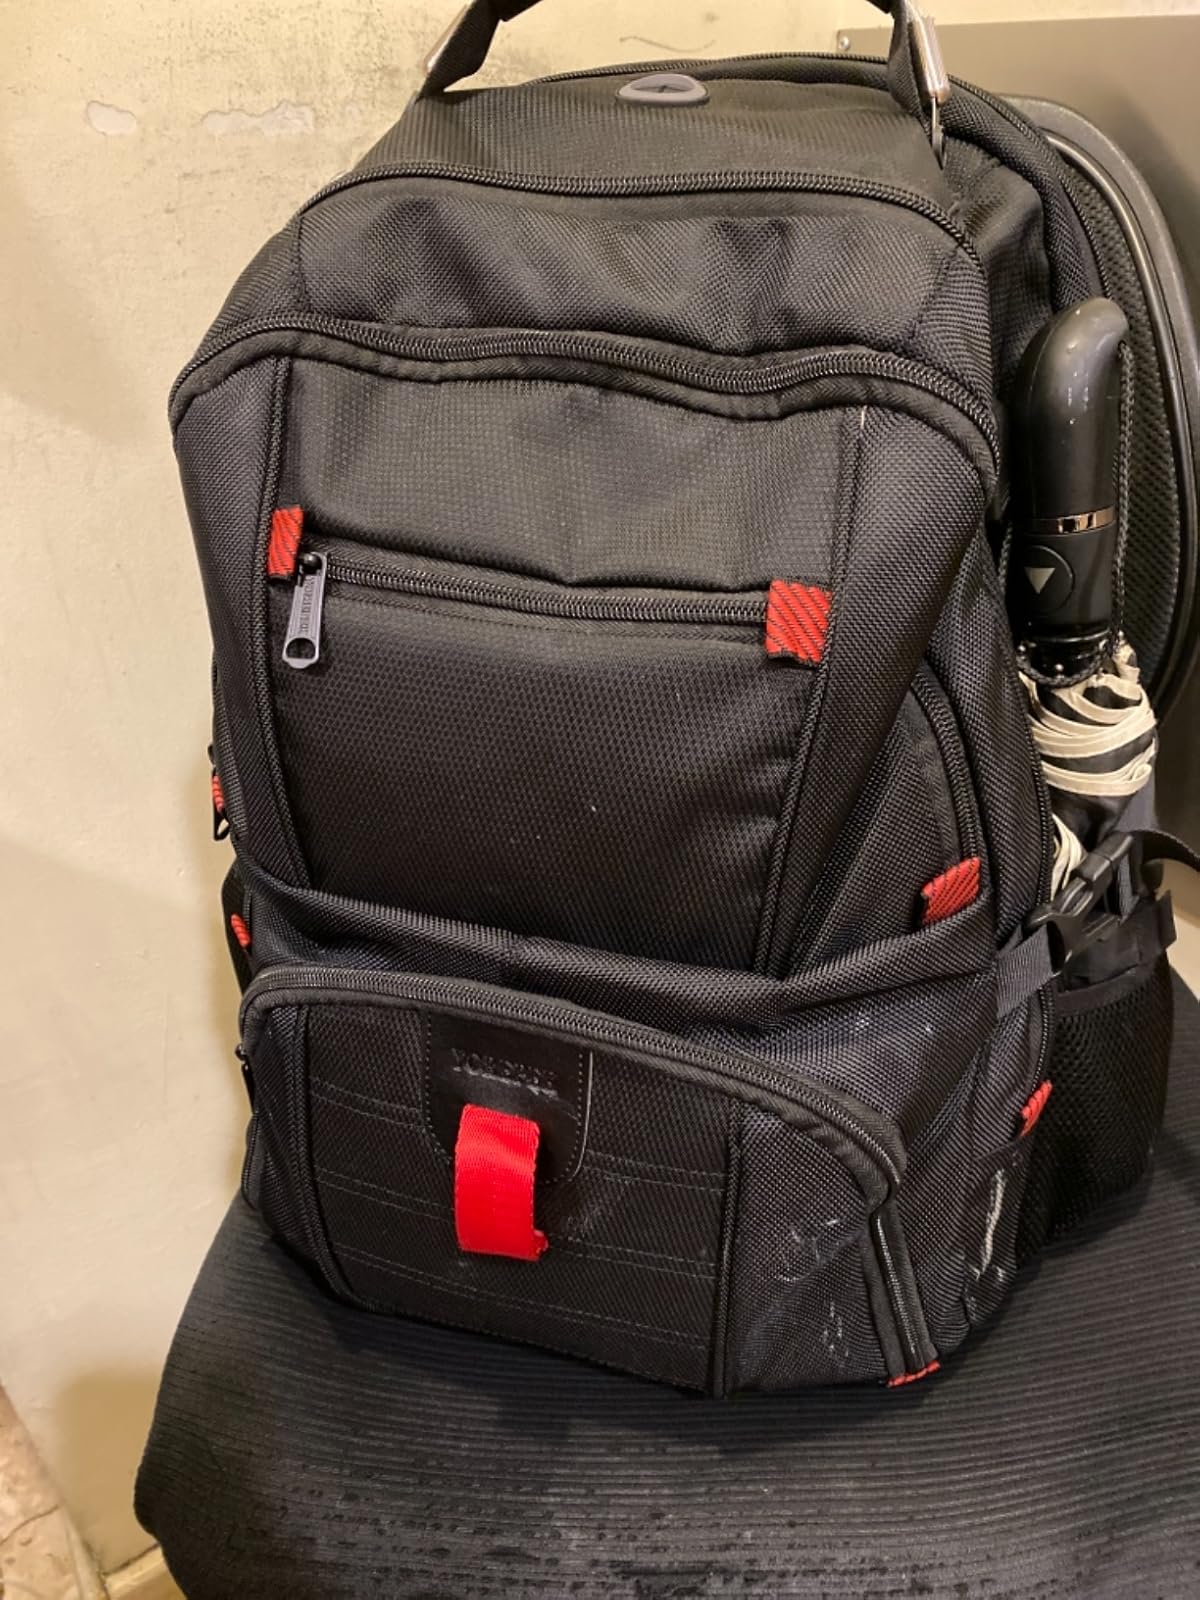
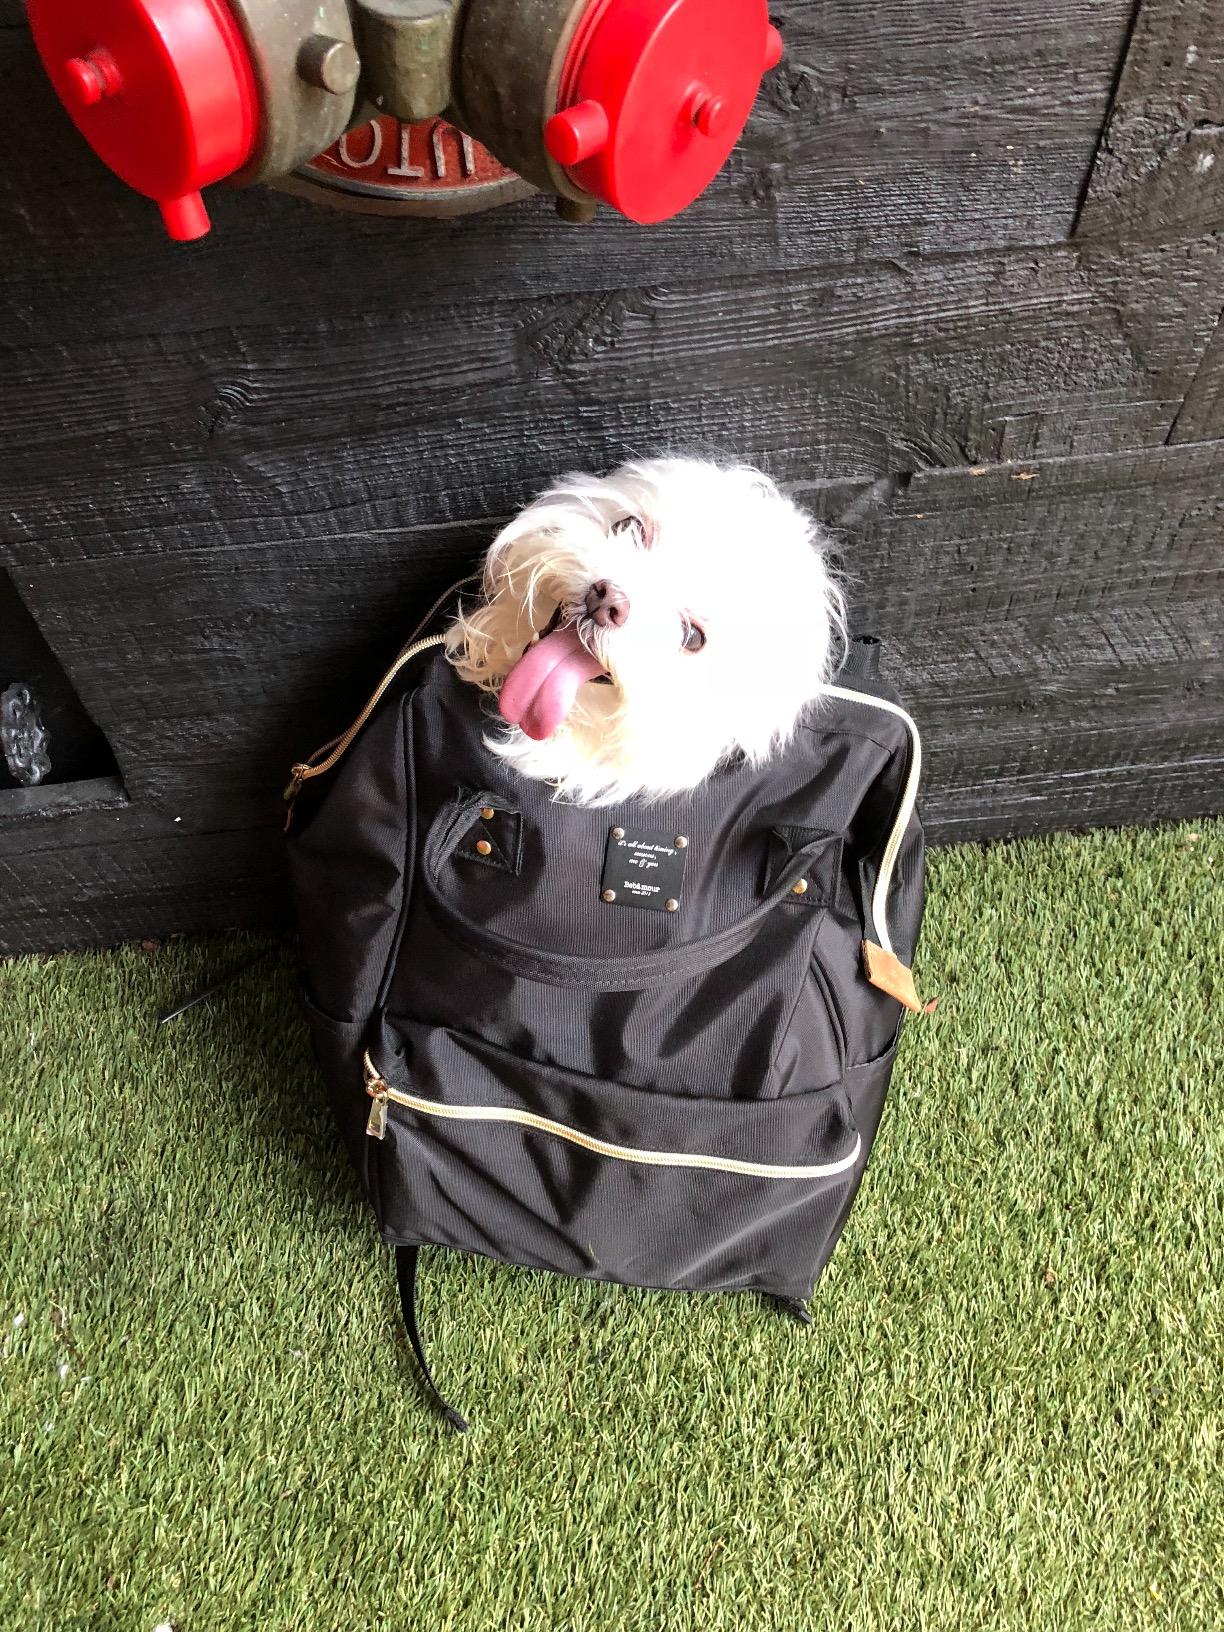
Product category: bag
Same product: no